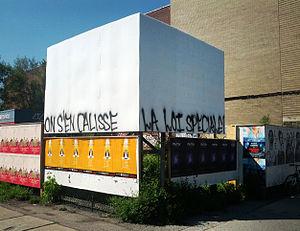
Graffiti dénonçant la loi 78 à Montréal, Québec, à l'angle des rues Papineau et Sainte-Catherine Est. ""La loi spéciale, on s'en calisse"".
Les sacres québécois font partie du lexique du français québécois parlé.
La Loi permettant aux étudiants de recevoir l’enseignement dispensé par les établissements de niveau postsecondaire qu'ils fréquentent, ou loi 12 est une loi spéciale québécoise, présentée le 17 mai 2012 par le gouvernement Charest et adoptée le 18 mai 2012 à 68 voix contre 48 après environ 20 heures consécutives de débats en séance extraordinaire à l'Assemblée nationale du Québec.